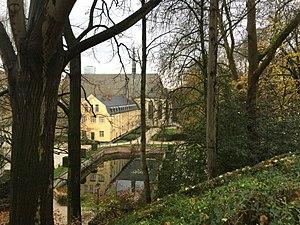
The fishpond of la Cambre Abbey
Un vivier est un réservoir où sont placés les poissons et crustacés capturés pour les conserver vivants jusqu'au moment de leur consommation ou distribution. Par extension, toute pièce d'eau, même artificielle, où s'exerce la pisciculture est appelée « vivier ».
L'abbaye de la Cambre est située dans le quartier de La Cambre à Ixelles, une commune de la Région de Bruxelles-Capitale. Il s'agit d'un ancien monastère de moniales cisterciennes nobles, fondé en 1201 à la source d'un ruisseau, le Maelbeek.